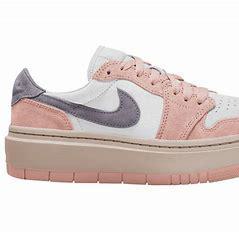
Brand: Jordan
Model: 1 Elevate